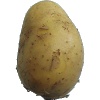
Label: Potato White 1